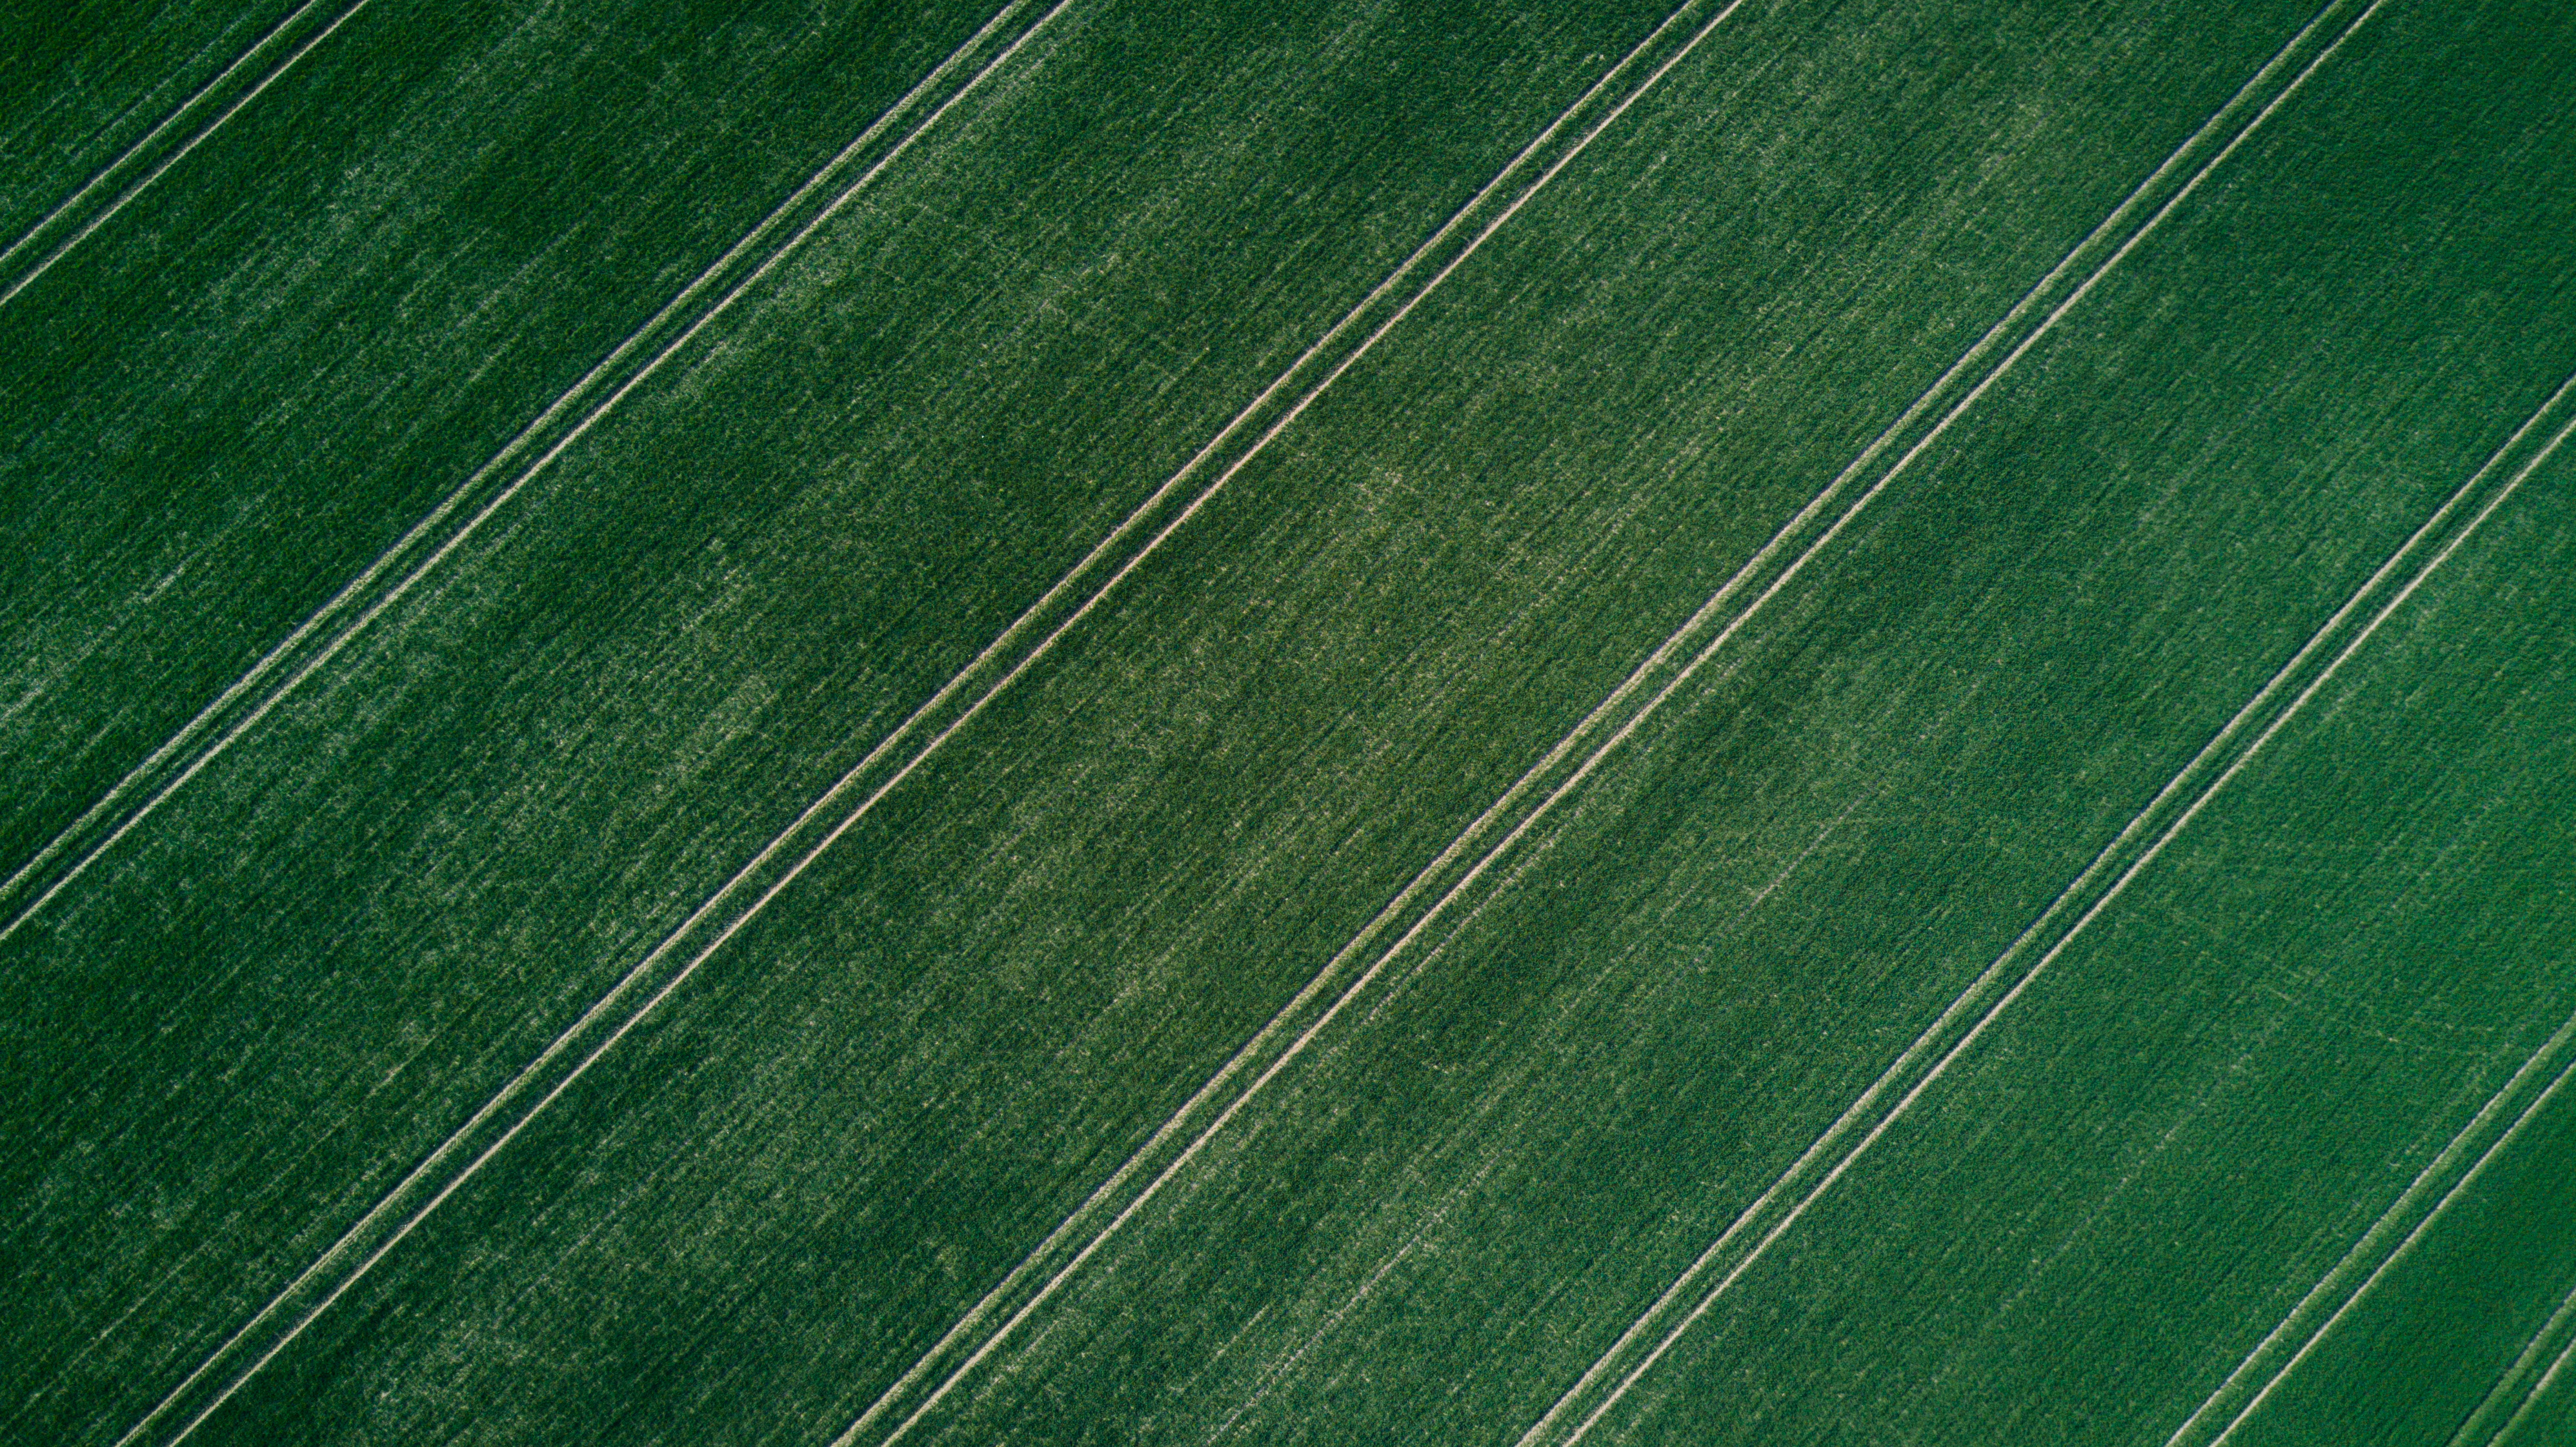
grass, plant, field, lawn, texture, leaf, floor, line, green, crop, agriculture, turf, flooring, plant stem